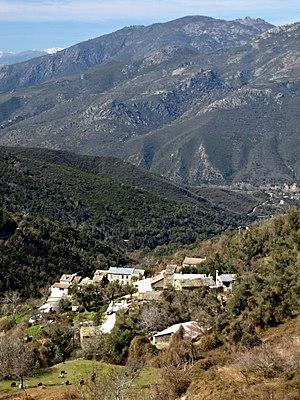
Castello-di-Rostino, Rustinu (Corse) - Hameau de Piano
Castello-di-Rostino est une commune française située dans la circonscription départementale de la Haute-Corse et le territoire de la collectivité de Corse. Le village appartient à la piève de Rostino, en Castagniccia.